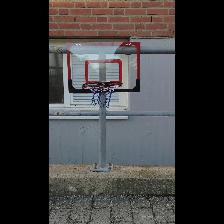
Label: NonHuman